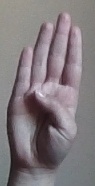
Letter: kaaf